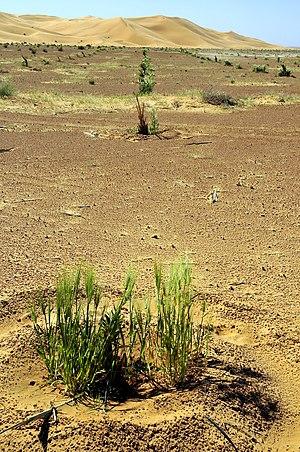
Maxime Guillaume est un ingénieur Arts et Métiers, spécialisé en agronomie et inventeur français né en 1888.